Vasundhara Das

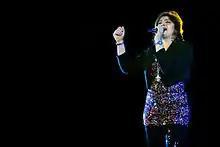
Das in a Concert

In 1999, Vasundhara debuted as an actor with Kamal Haasan in the film "Hey Ram" though she started her career industry as a playback singer. She played the lead actress alongside Mohanlal in the Malayalam movie "Raavanaprabhu" (2001), with Ajith Kumar in the Tamil movie "Citizen" (2001) and with Darshan in the Kannada movie "Lankesh Patrike". She also starred in Mira Nair's movie "Monsoon Wedding" (2001).